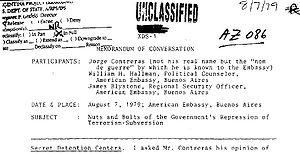
Le bataillon d'intelligence 601 était un corps spécial des services de renseignement de l'armée argentine, fondé dans les années 1970, avant le coup d'État de mars 1976, dans le cadre de la planification et de l'exécution de la « guerre sale », au cours de laquelle la junte de 1976-1983 assassina 30 000 personnes. Les locaux du bataillon étaient utilisés pour des réunions entre les différents services de sécurité argentins, fonctionnant ainsi comme organe transversal de direction.